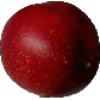
Label: nectarine